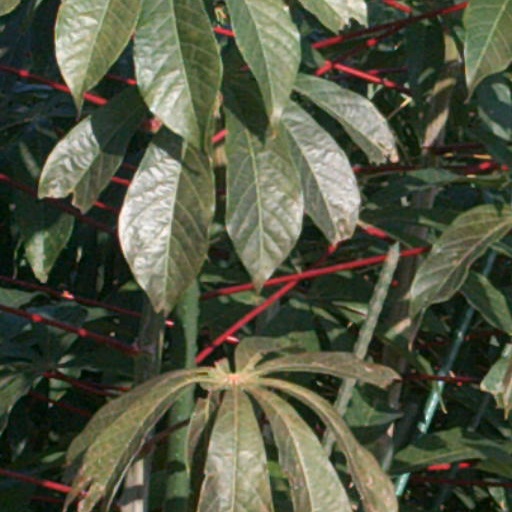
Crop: cassava